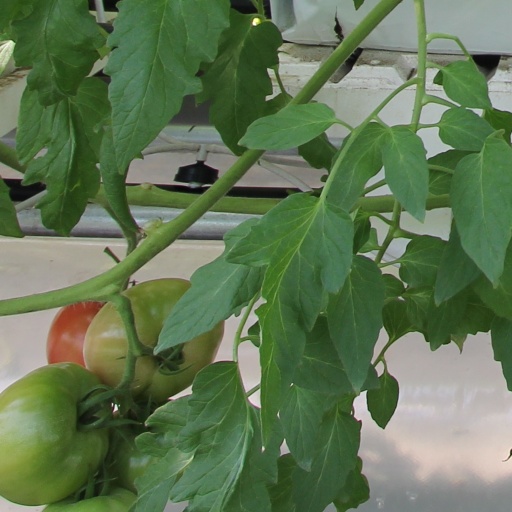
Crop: tomato